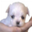
Label: dog